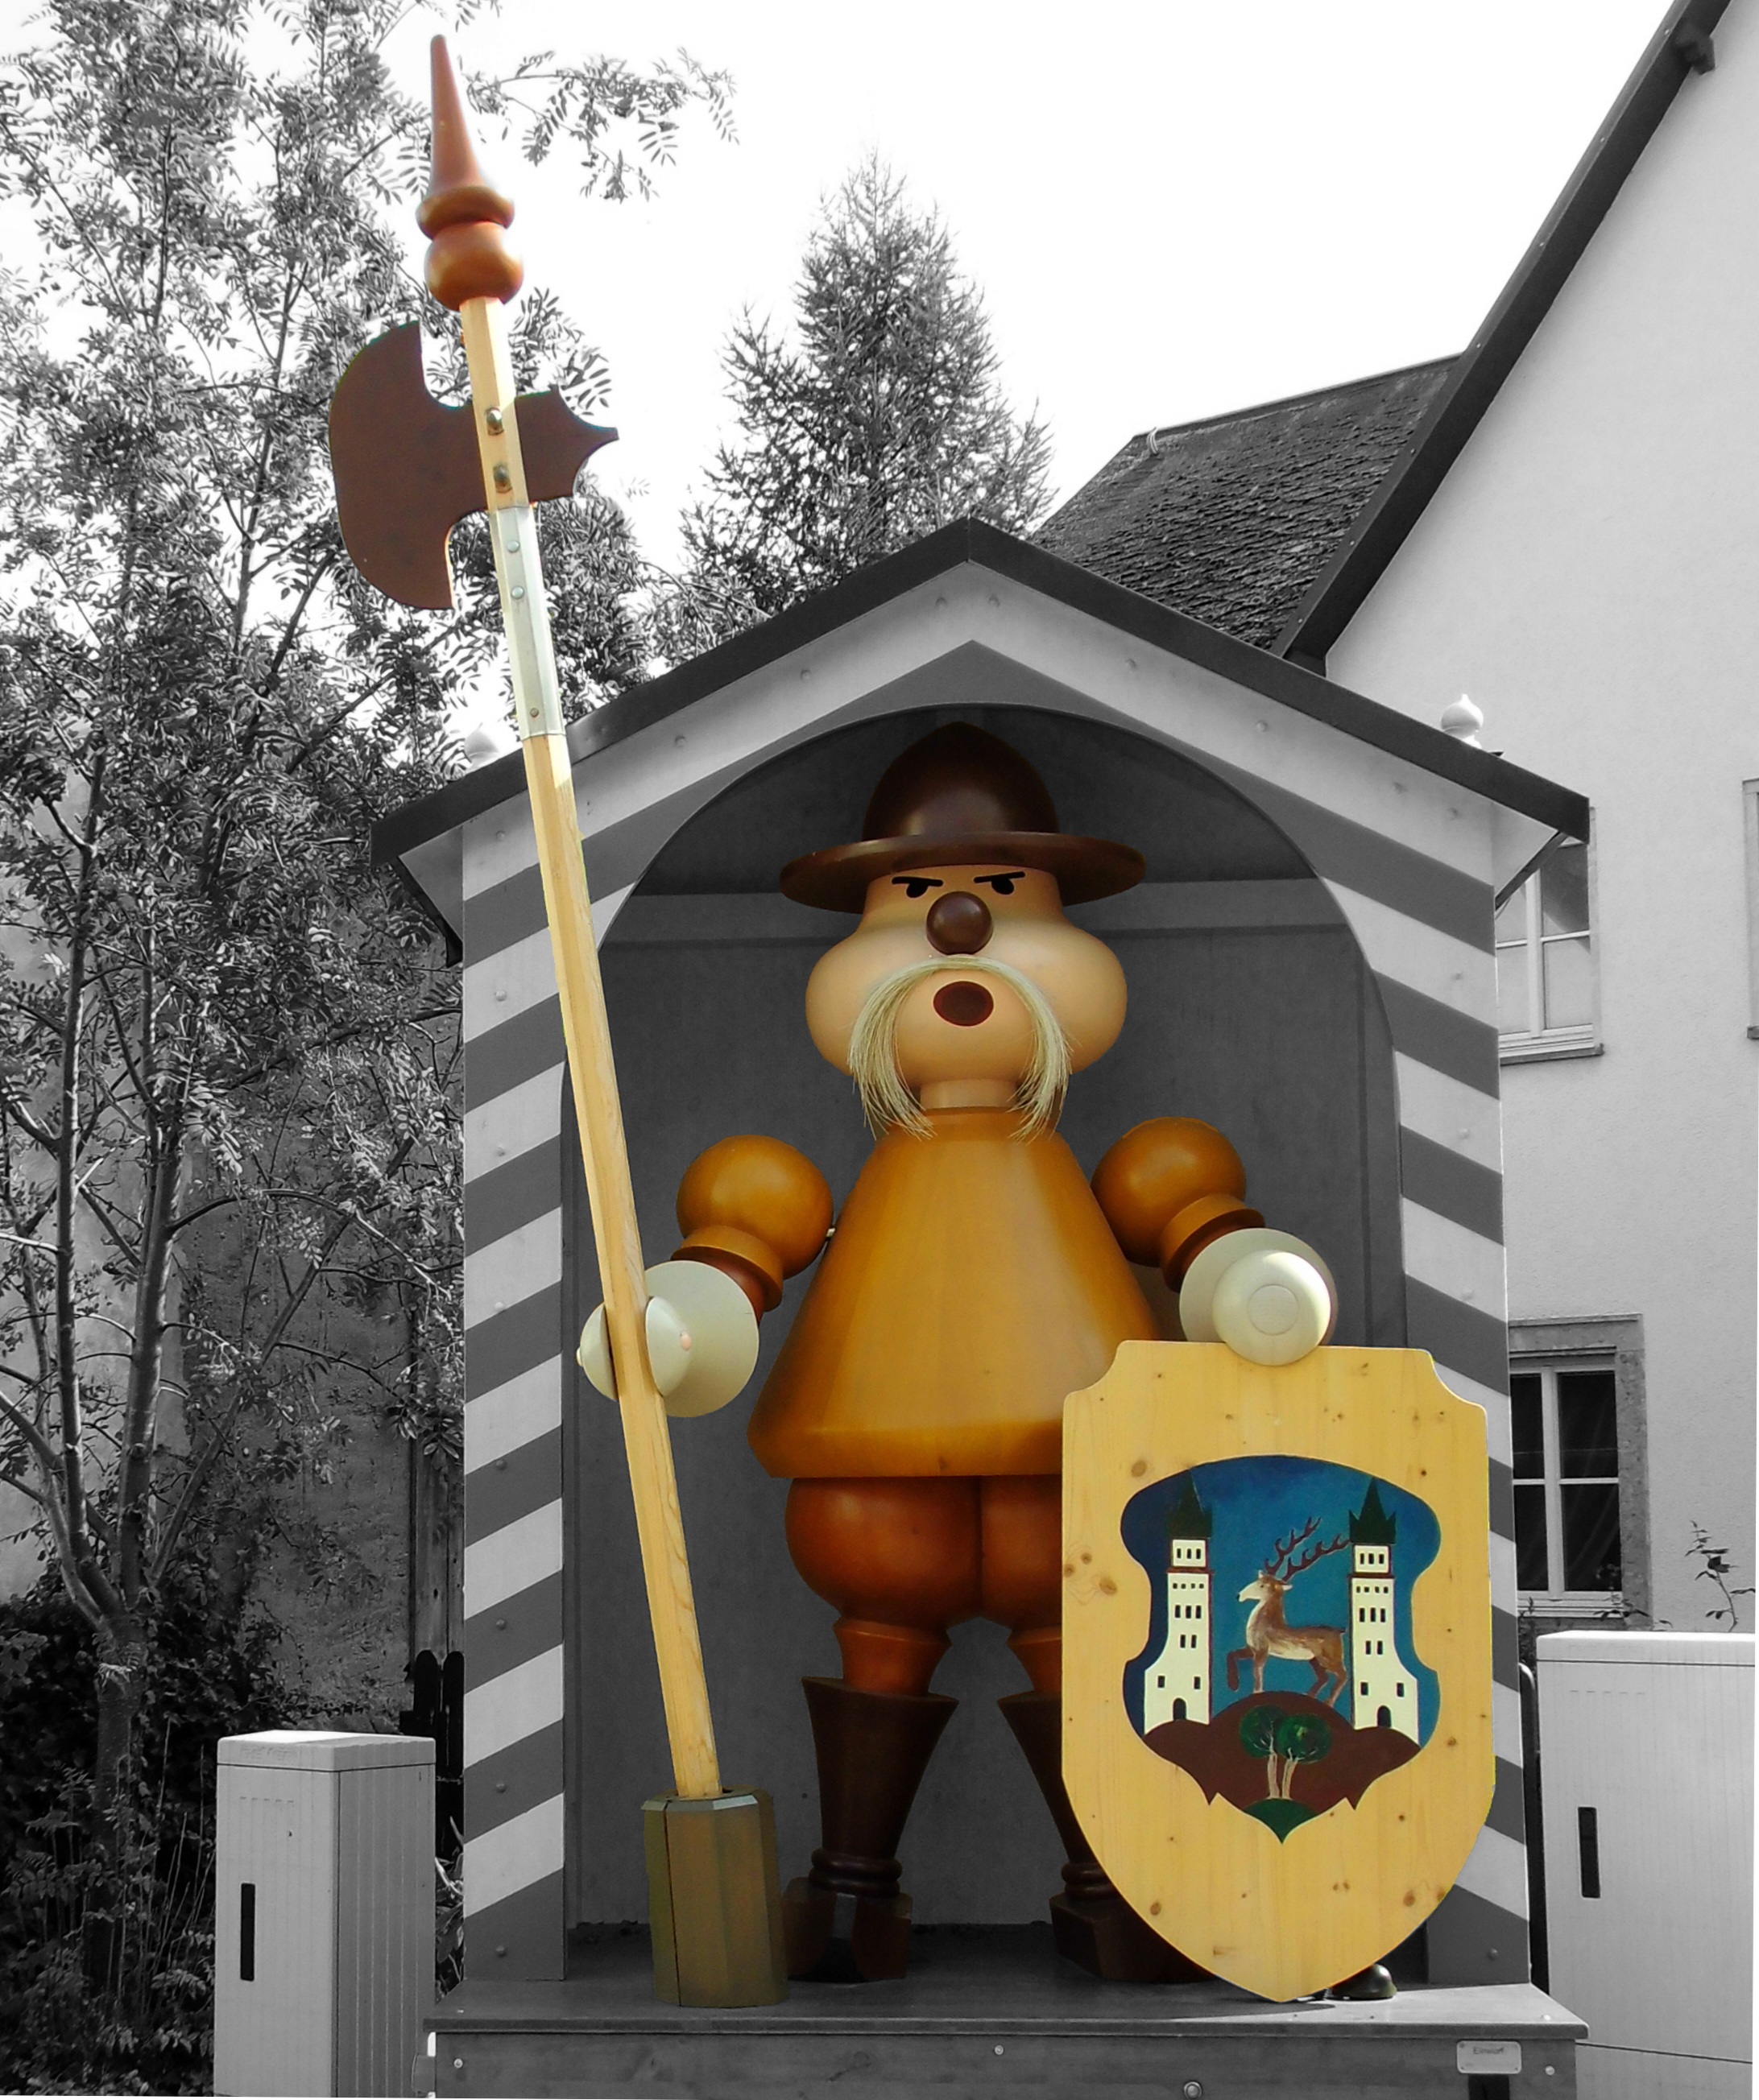
attraction, tourism, lighting, art, figure, funny, holzfigur, saxony, turned, lacquered, augustusburg